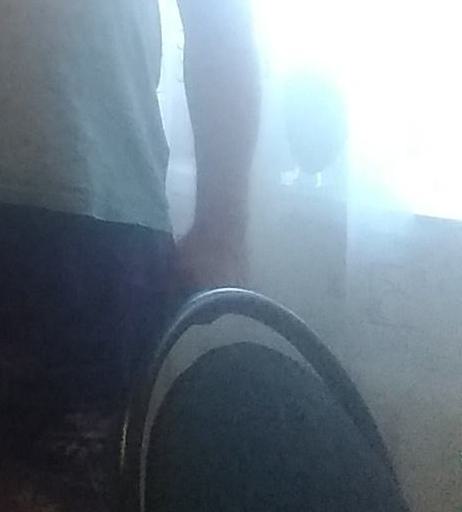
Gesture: no_gesture